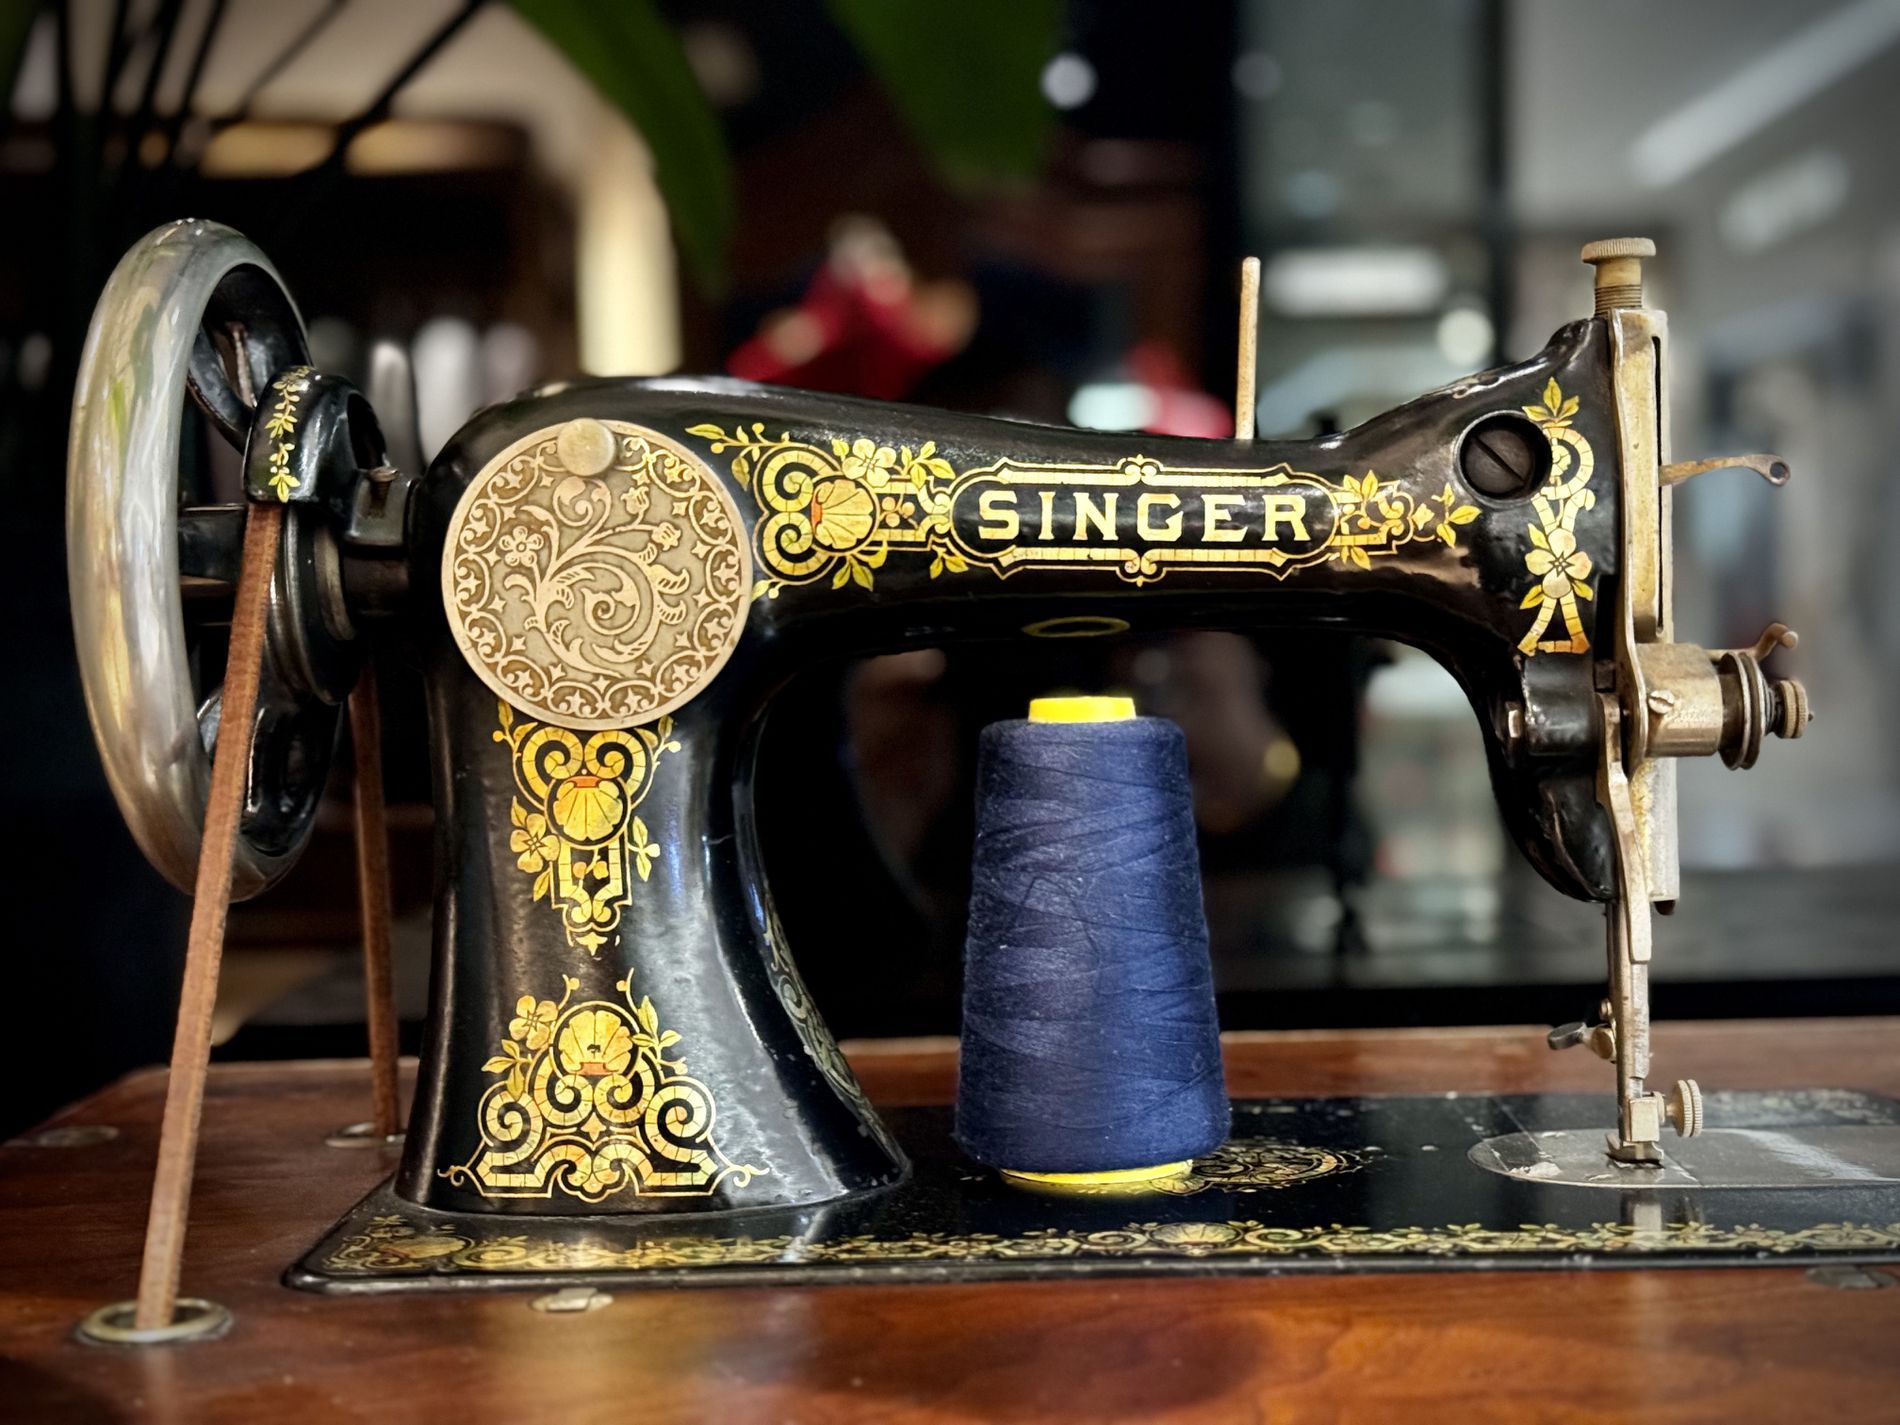
Decorative sewing machine
An antique SINGER-brand hand sewing machine decorated with gold details with a blue spool of thread next to it on a wooden table behind it a blurry, indistinct background.
An antique SINGER-bran hand sewing machine decorated with gold details sits next to a blue spool of thread on a wooden table, against a blurry background. Shot from the side, the lighting is warm, the color palette varies between gold and black with blue adding a pop of color, the atmosphere is calm and nostalgic for the old days.
Labels: Machine, Appliance, Device, Electrical Device, Sewing, Sewing Machine, Axe, Tool, Weapon, background, Spool of thread, table
Camera: Apple iPhone 15 Pro Max
Lens: iPhone 15 Pro Max back triple camera 6.86mm f/1.78
Aperture: F1.78
Exposure: 1/25 sec
ISO: 500
Focal length: 6.86